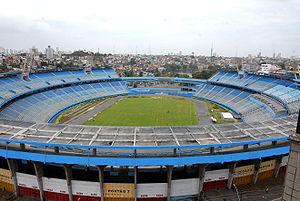
Le stade Octávio-Mangabeira, aussi connu en tant que Fonte Nova, était un stade situé dans la ville de Salvador dans le Bahia au Brésil.